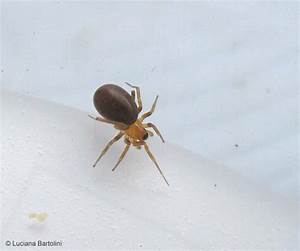
Label: spider